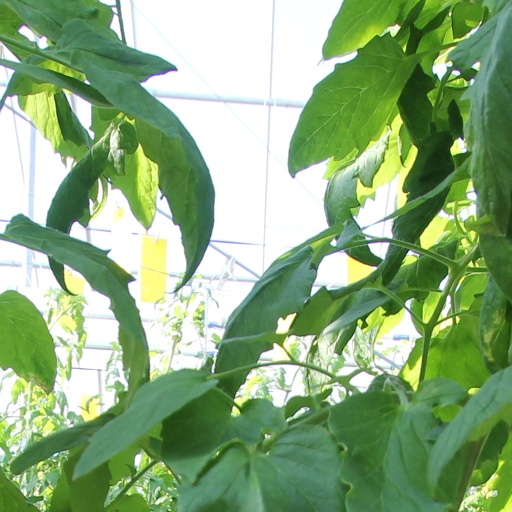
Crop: tomato